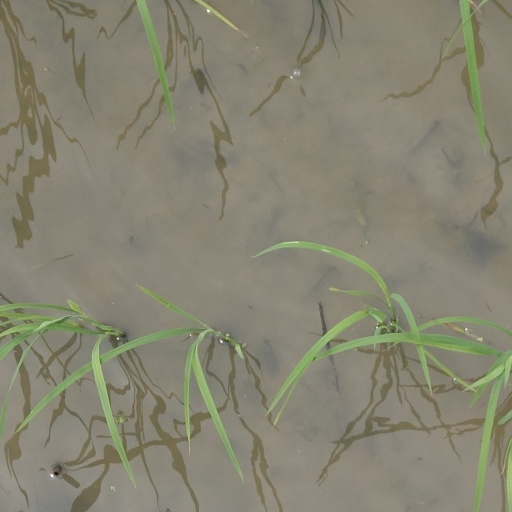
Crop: rice